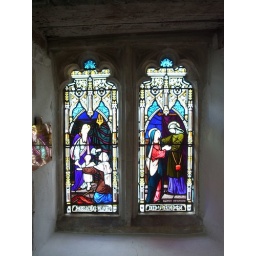
Stained glass windows in the small church above kings gate